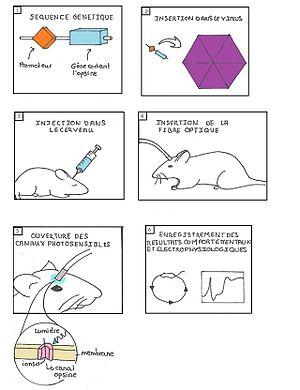
Principe résumé de l'optogénétique
L'optogénétique correspond à un nouveau domaine de recherche et d’application, associant l’optique à la génétique. L’optogénétique a été développée par le neurologiste et psychiatre de Stanford, Karl Deisseroth. Élue méthode de l’année d’après Nature Methods 2010, elle permet de rendre des neurones sensibles à la lumière en combinant le génie génétique et l’optique. Elle permet de stimuler spécifiquement un type cellulaire en laissant les cellules voisines intactes. Cela dans le but de pouvoir un jour cartographier l’ensemble des réseaux neuronaux. En effet le fonctionnement des neurones est encore mal connu, en particulier la physiologie des réseaux neuronaux et la communication entre ces réseaux.